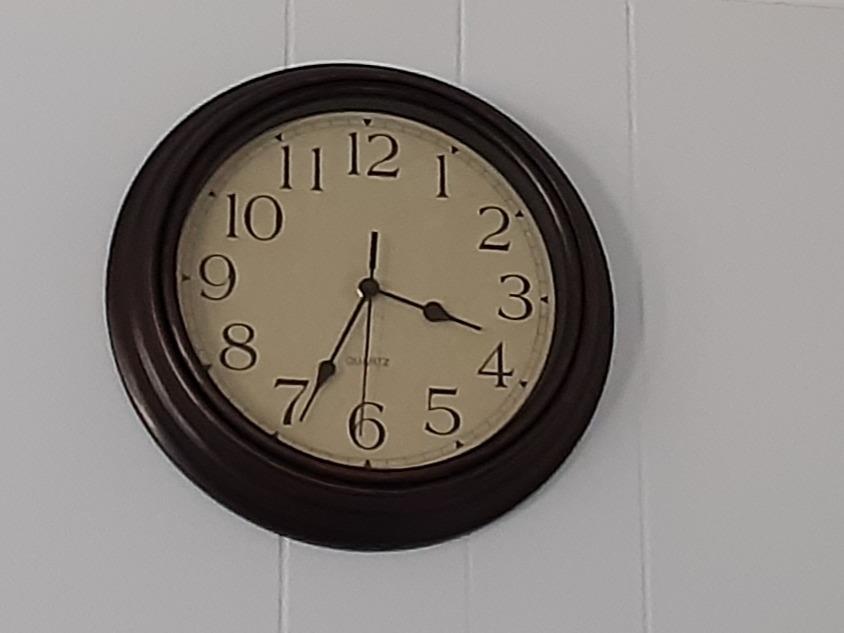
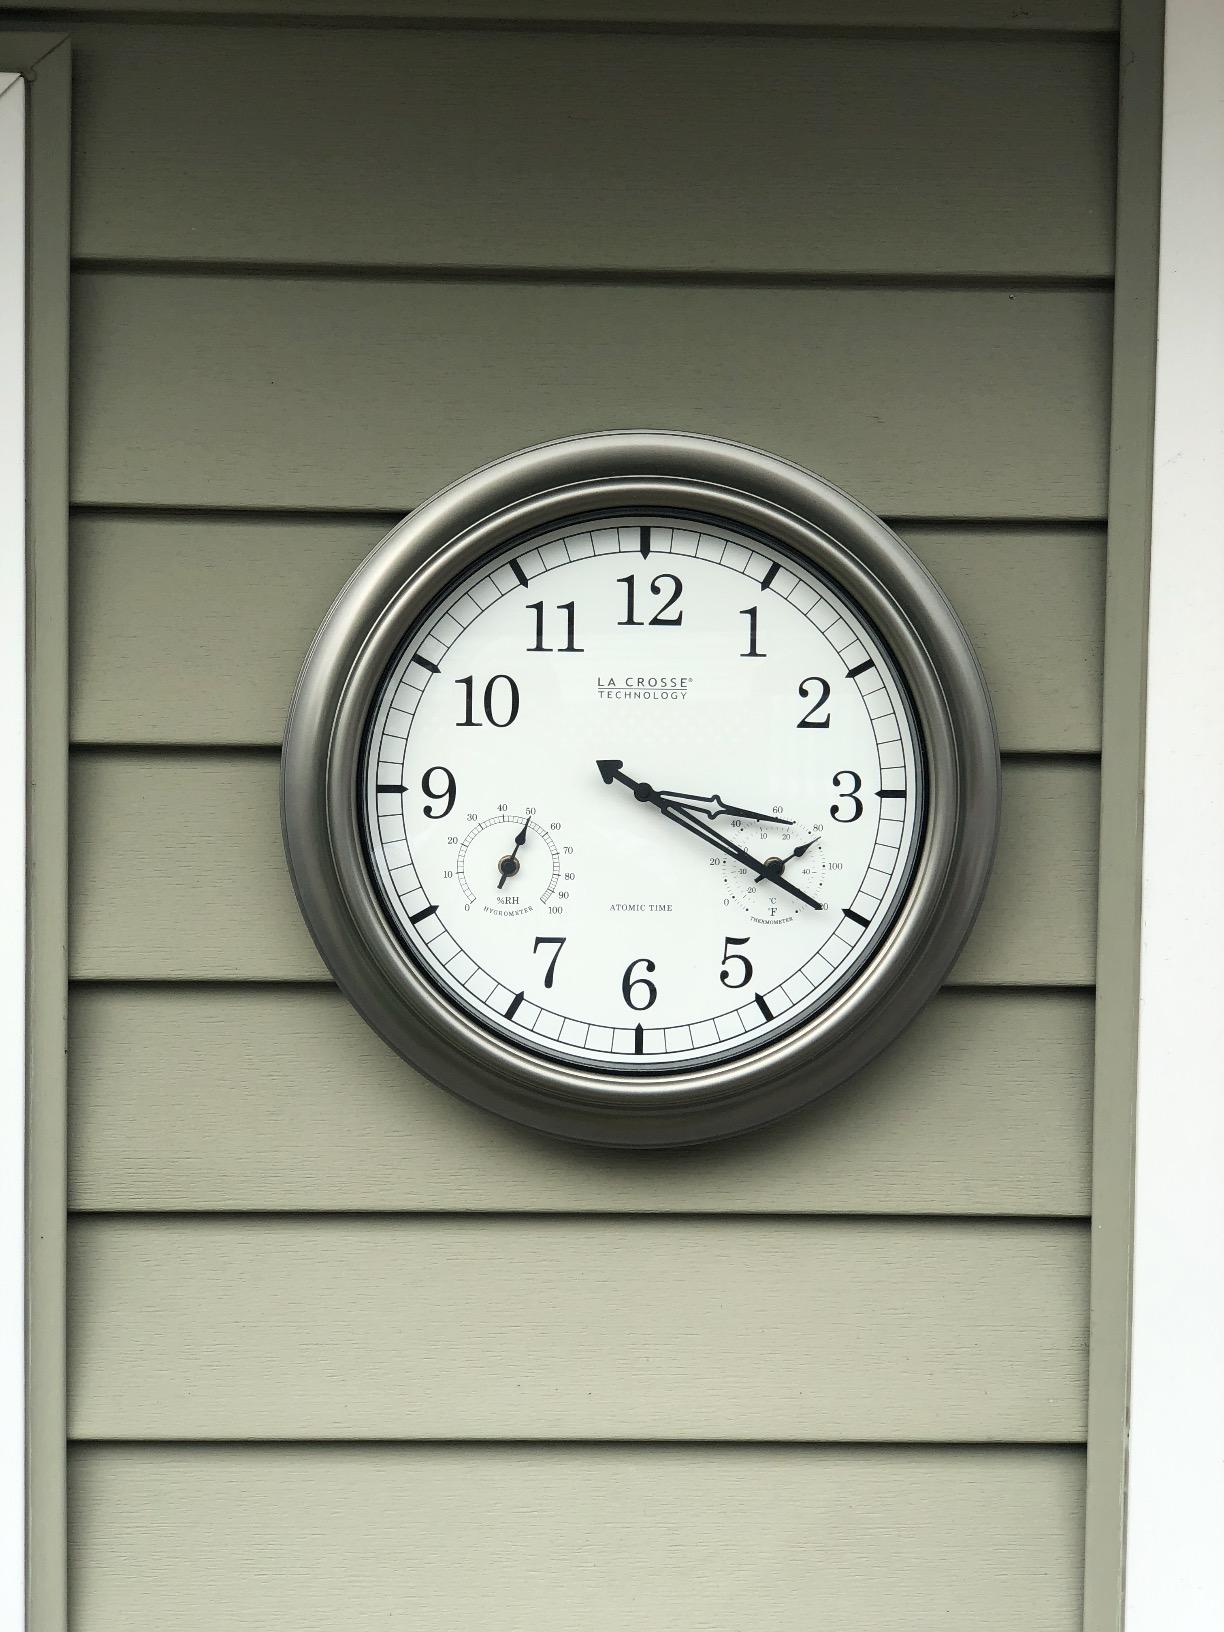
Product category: clock
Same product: no